Kingdom of Soissons

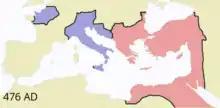
Domain of Syagrius (north-west) within the Western Roman Empire (blue)

The Kingdom of Soissons originated in the reign of the Western Emperor Majorian (457–461). Majorian appointed Aegidius to be "magister militum" of the Gallic provinces. The remaining Roman territory in Gaul in the north-west was connected with the Roman possessions in the Auvergne, Provence and Languedoc which connected these to Italy. During Majorian's reign, that corridor was annexed by the Germanic tribes now occupying Gaul, thus effectively cutting off Aegidius and his citizens from the Empire. Majorian and Aegidius had recovered the Roman position in most of Gaul, but with the death of Majorian in 461 the Roman position in the center and south deteriorated. These provinces were annexed by the Visigoths and Burgundians in the years 462–477, which left the remaining Roman territories in Gaul isolated.